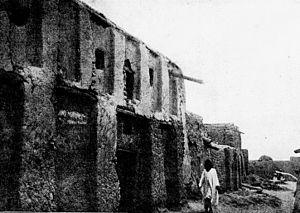
Les expéditions de recherche allemandes en Afrique intérieure sont une série de quatorze expéditions menées en Afrique par des scientifiques allemands entre 1904 et 1955. Les douze premières sont dirigées par l'ethnologue Leo Frobenius, on les appelle parfois les « expéditions Frobenius ».